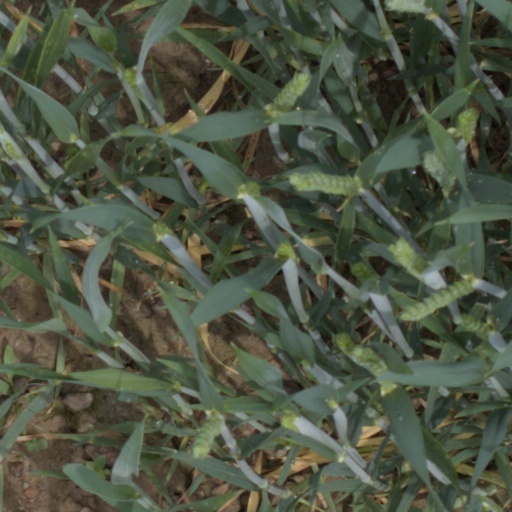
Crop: wheat